Matthew Wright (American football)

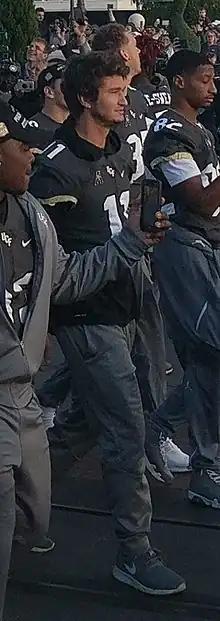
Wright, wearing his 11 jersey, walking in the 2018 UCF Parade at the Magic Kingdom, following their Peach Bowl & National Championship season

Wright holds the UCF Knights Football records for most career points (375), most field goals made (55), most extra points (PATs), (212, including 153 consecutive made PATs), tied for the best career kicking percentage (.774), and second-best career PAT percentage (.985).